Insaana

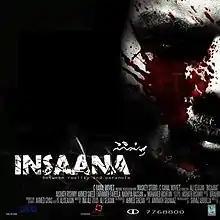
Official film poster

Insaana is a 2014 Maldivian psychological thriller film directed by Ali Seezan. Produced by Ahmed Shizan and Ali Seezan under C-Xanal Movies, the film stars Ali Seezan, Aishath Rishmy and Fathimath Fareela in pivotal roles. The film was released on 21 September 2014.